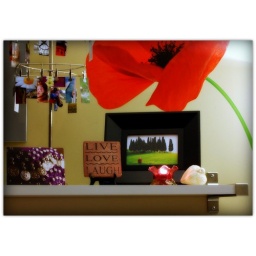
On the wall shelf above my desk...